KFNB Nordstern

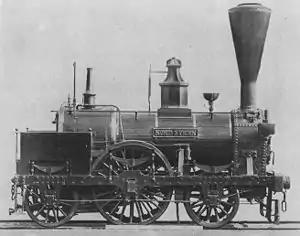

KNFB "Nordstern" was one of the first passenger steam locomotives in the Austrian Empire. It was built by J. and G. Rennie Locomotive Works for the Emperor Ferdinand Northern Railway ( or KFNB) in 1839 and operated from Vienna to Břeclav. "Nordstern" was the only locomotive of its type supplied to the KFNB and corresponded to standard English designs of the period with a 2–2–2 wheel arrangement in whyte notation. The cylinders were located under the smoke chamber and propelled the cranked second axle.